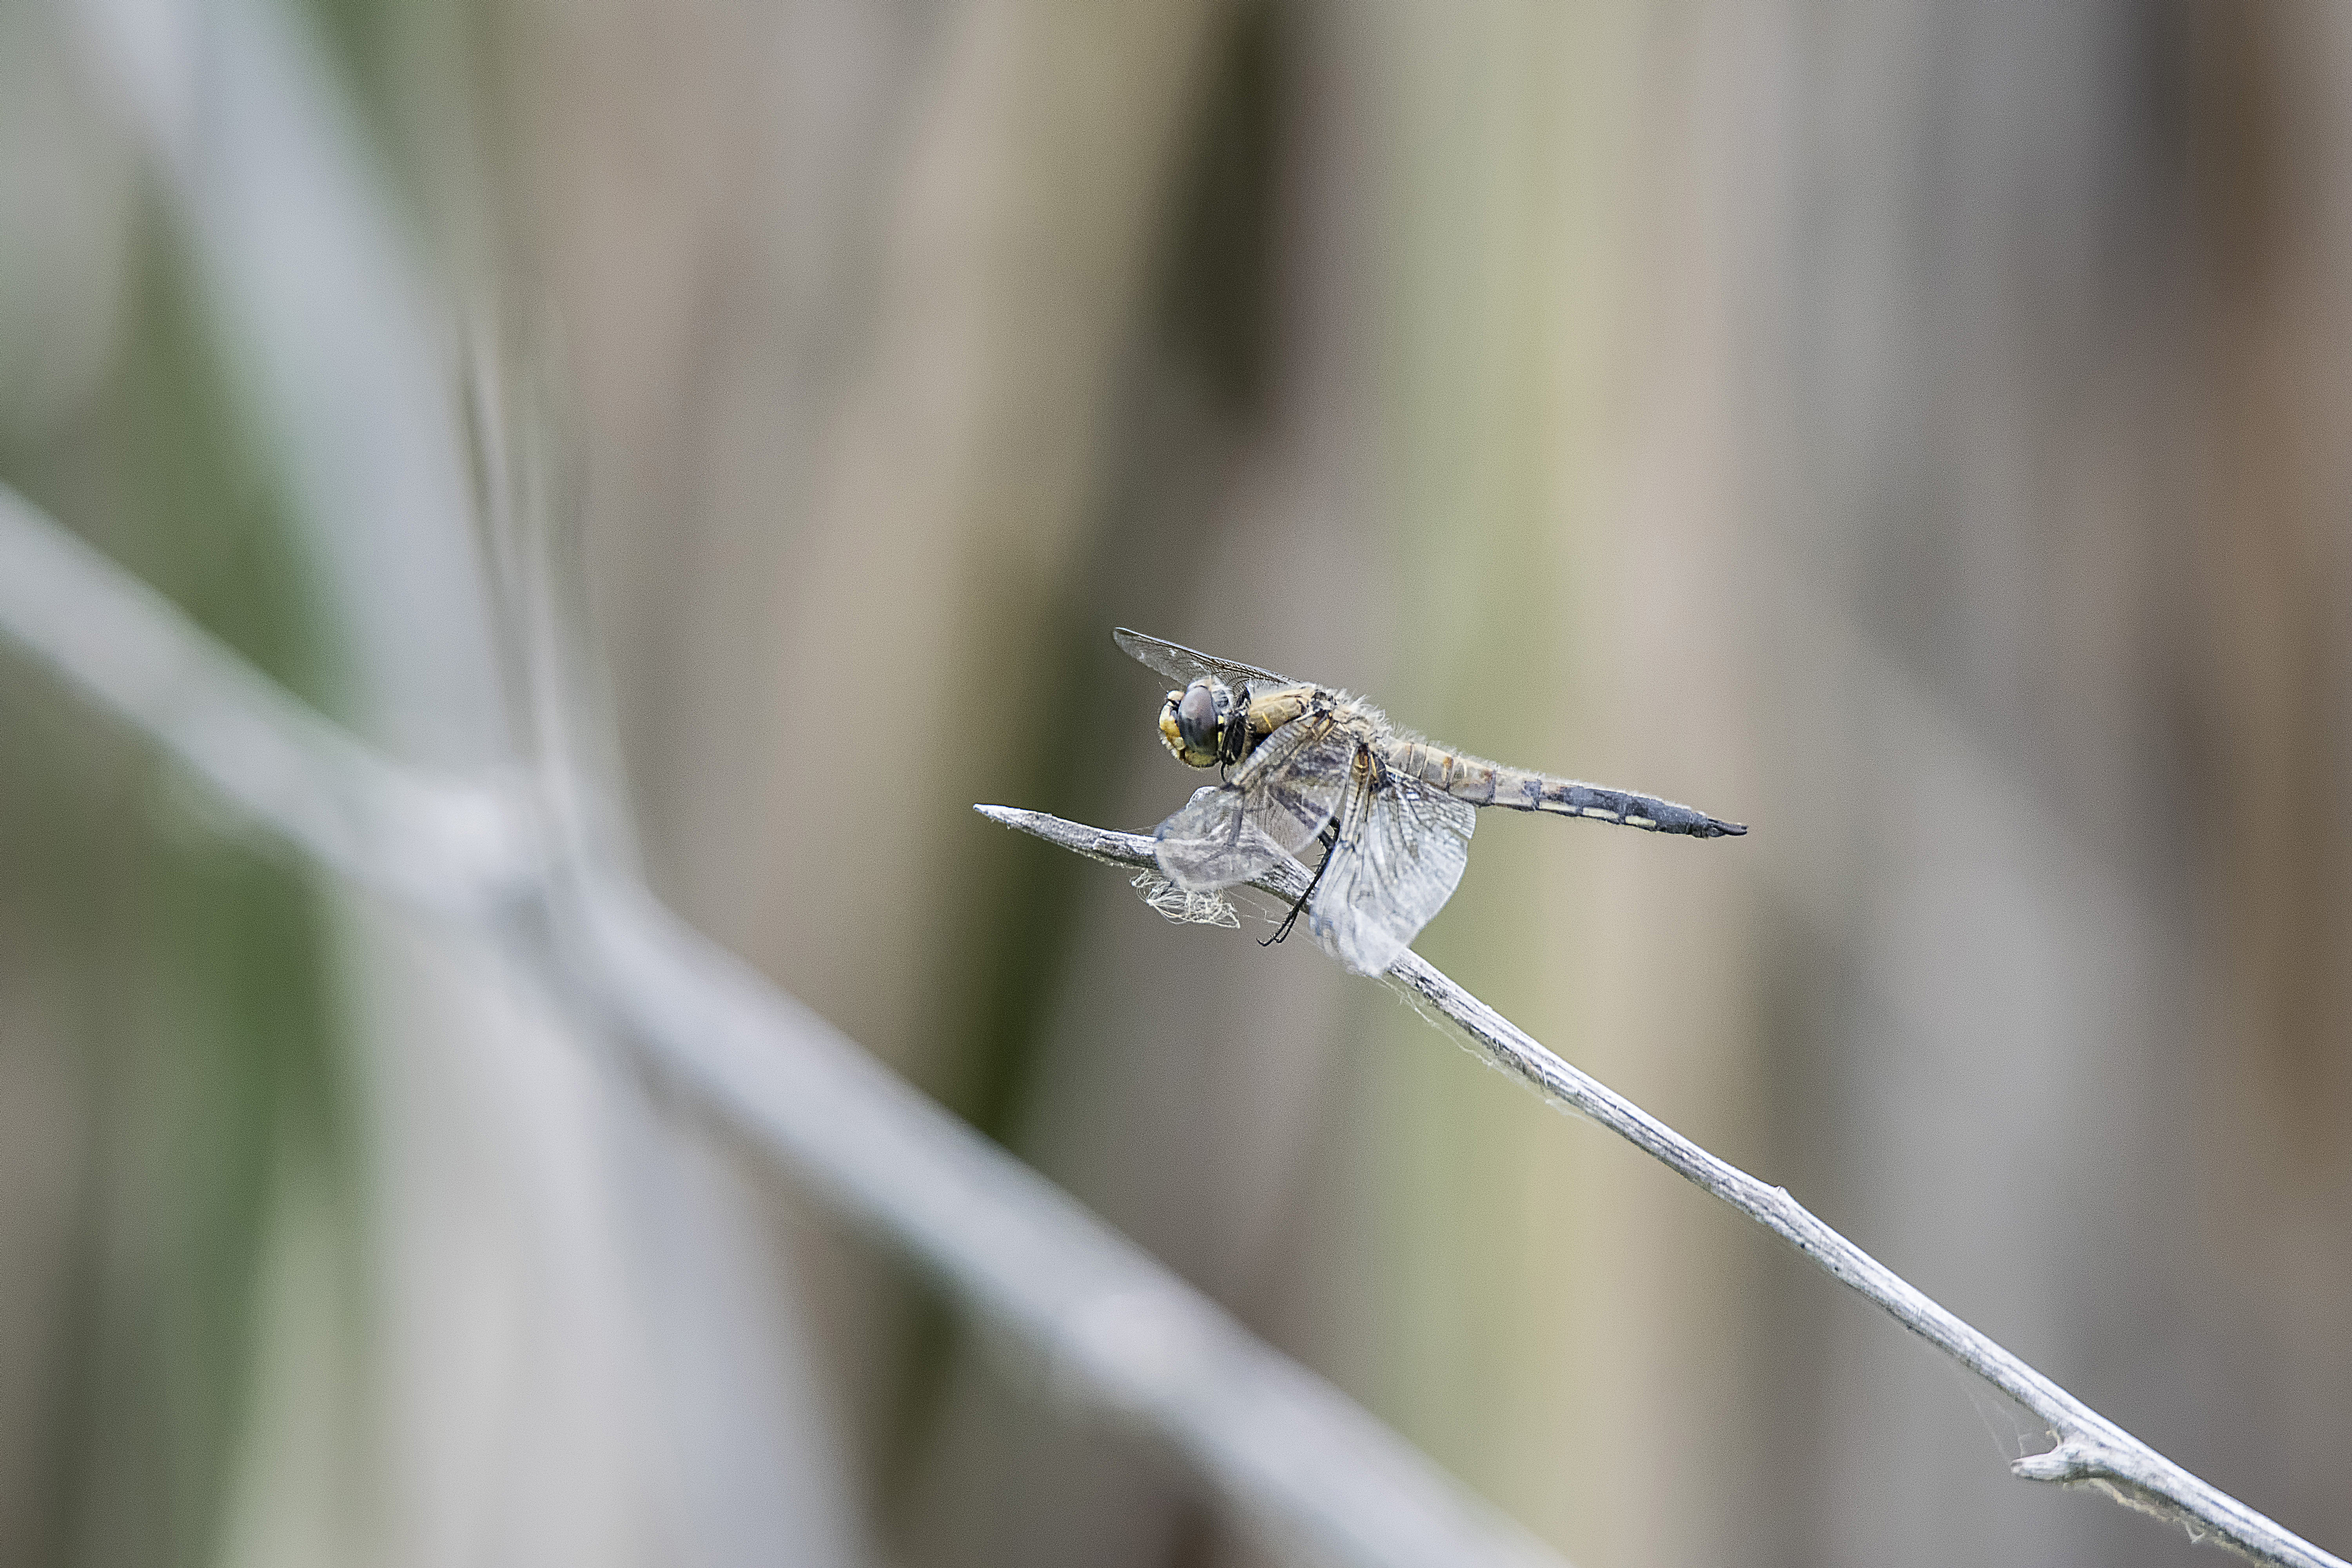
nature, branch, wing, photography, flower, wildlife, green, insect, flora, fauna, invertebrate, close up, canada, dragonfly, quebec, sherbrooke, libellule, macro photography, plant stem, dragonflies and damseflies